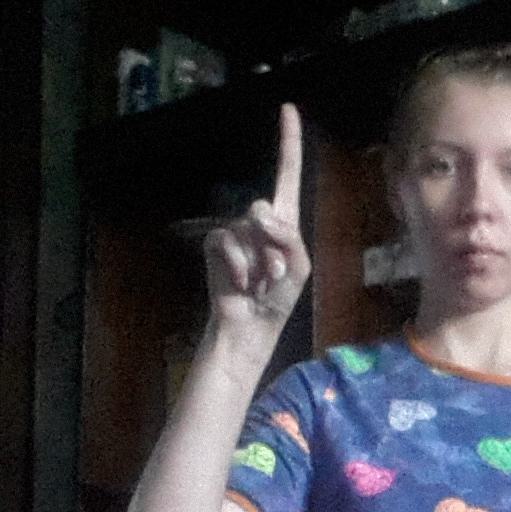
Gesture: one